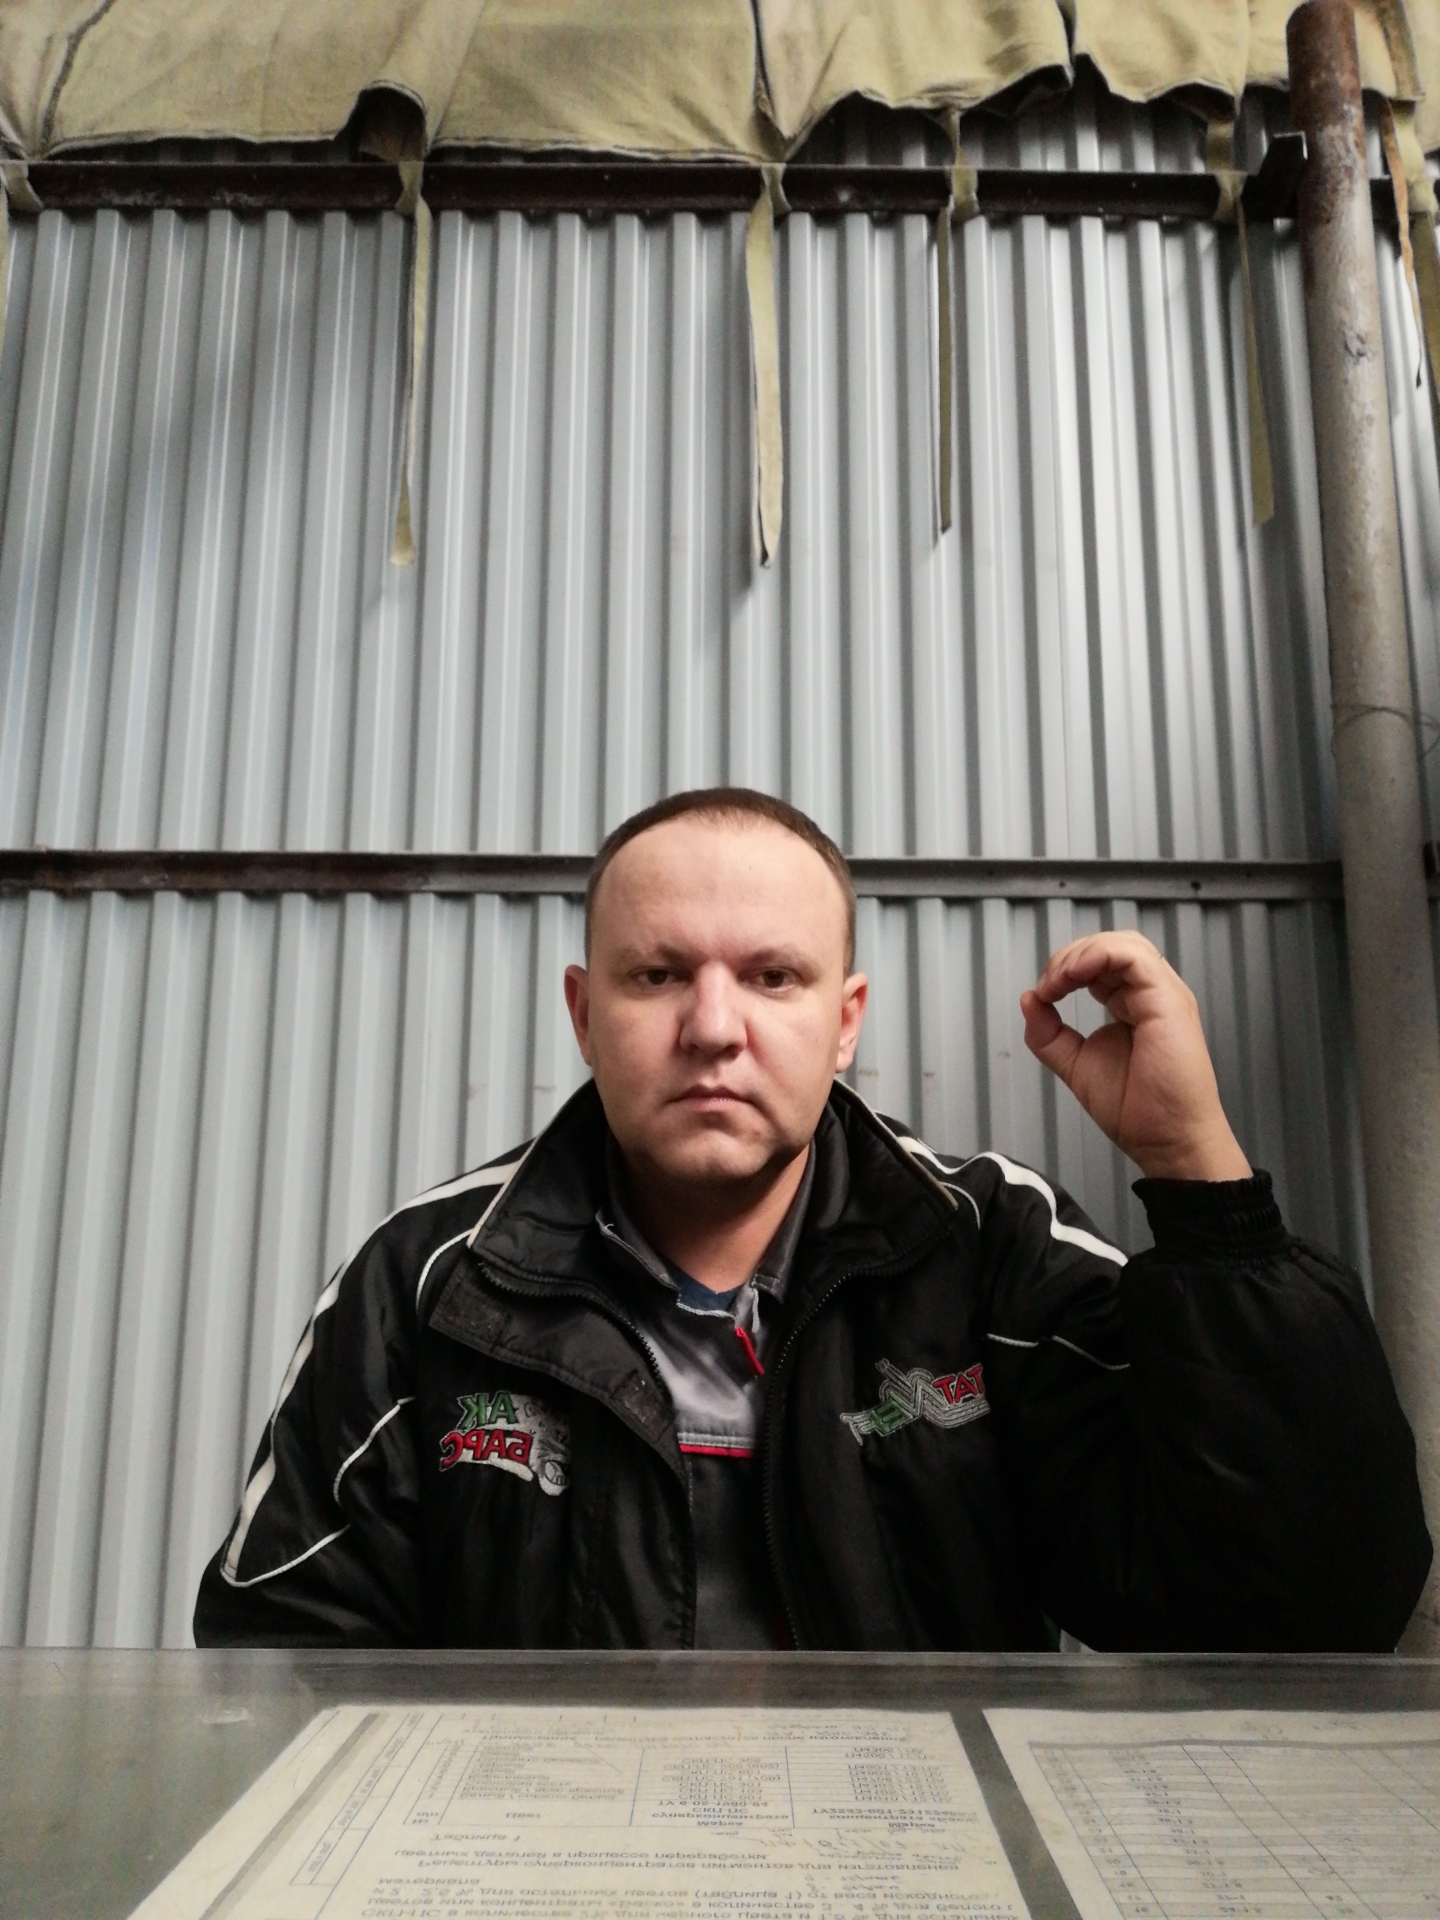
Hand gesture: grip